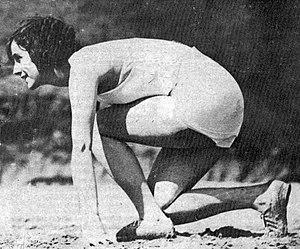
Marguerite Radideau (entre 1925 et 1930).
Marguerite Radideau, épouse Schoebel, née le 5 mars 1907 à Paris et morte le 14 mars 1978 dans la même ville, est une athlète française, spécialiste du sprint durant les années 1920 et licenciée aux Linnet's de Saint-Maur.